The Art of Being Right

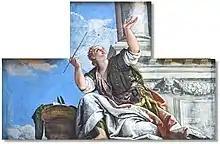
Paolo Veronese, "Arachne or Dialectics", 1575

In Volume 2, § 26, of his "Parerga and Paralipomena", Schopenhauer wrote: